Zaraka Monastery

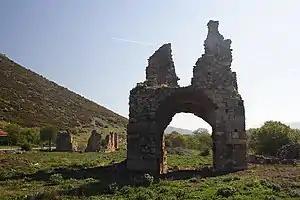
Ruins of the monastery

The monastery was built by monks of the Cistercian Order, in "c." 1225. What is particularly noteworthy about this monastery is that it the only one actually built by the Cistercians in Greece (out of the approx. 17-19 houses throughout Greece), since in all other occasion the Cistercians had occupied existing Greek Orthodox monasteries that had been abandoned by the Greek monks.